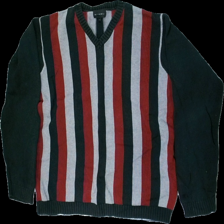
View: front
Type: Sweater
Category: Men
Brand: Not in the list
Brand text on label: Steel
Colors: White, Multicolor, Black, Red
Material: 100% Cotton
Pattern: Striped
Cut: Regular, C-collar
Size: XXL
Season: All
Stains: Minor
Smell: Minor
Damage: Washed out and faded colors
Price range: <50
Recommended usage: Export
Comment: Detergent smell